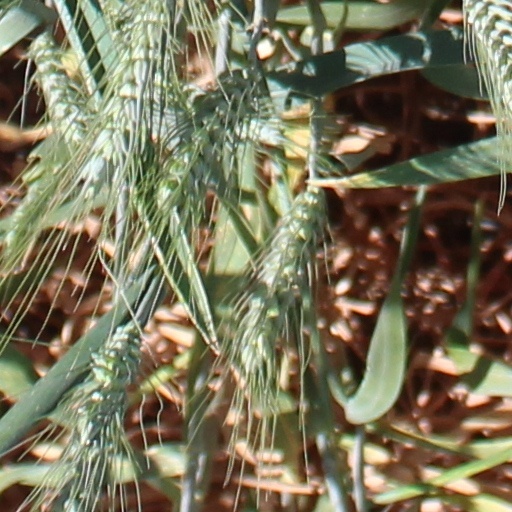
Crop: wheat